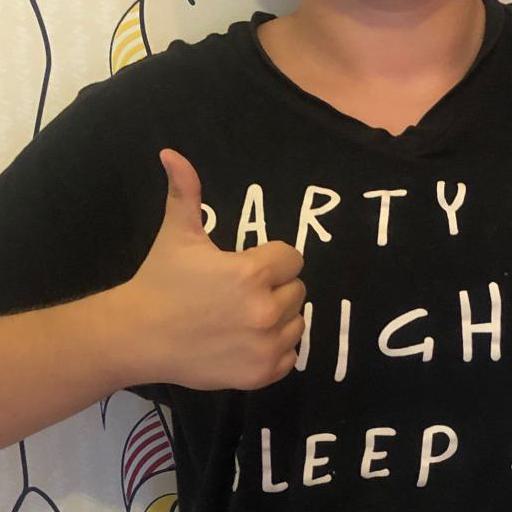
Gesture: like